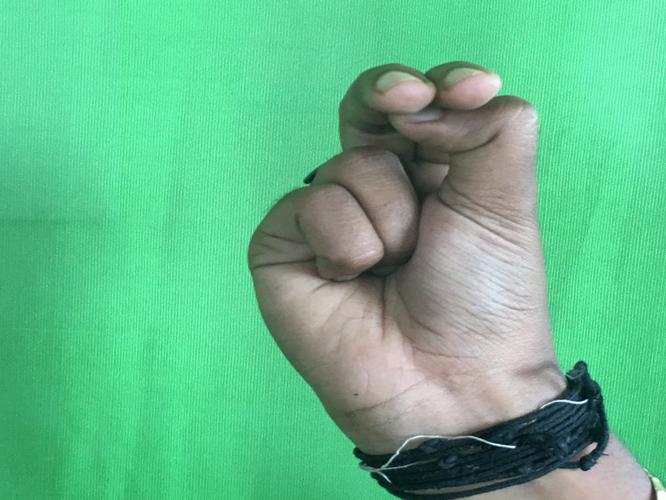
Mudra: Katakamukha_2
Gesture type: single_hand